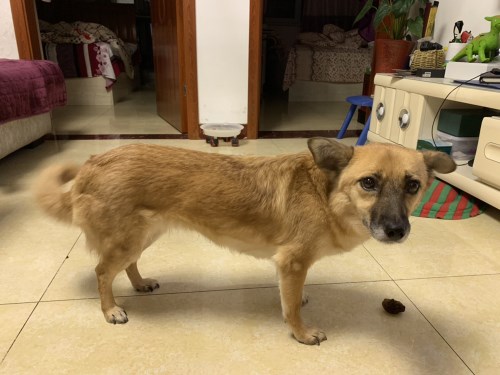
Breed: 3336-n000121-chinese_rural_dog